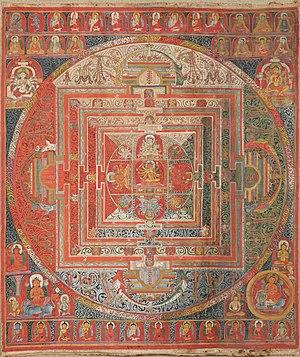
L’article dévoile l’histoire de la peinture en Inde depuis près de 30 000 ans.